Healthcare in Malaysia

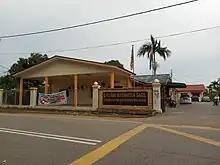
A health clinic in Tangkak District, Johor.

Malaysia has a widespread system of health care. It implements a universal healthcare system, which exists alongside the private healthcare system. Infant mortality rate – a standard in determining the overall efficiency of healthcare – in 2005 was 10, comparing favourably with the United States and western Europe. Life expectancy at birth in 2005 was 74 years. Infant mortality fell from 75 per 1000 live births in 1957 to 7 in 2013.